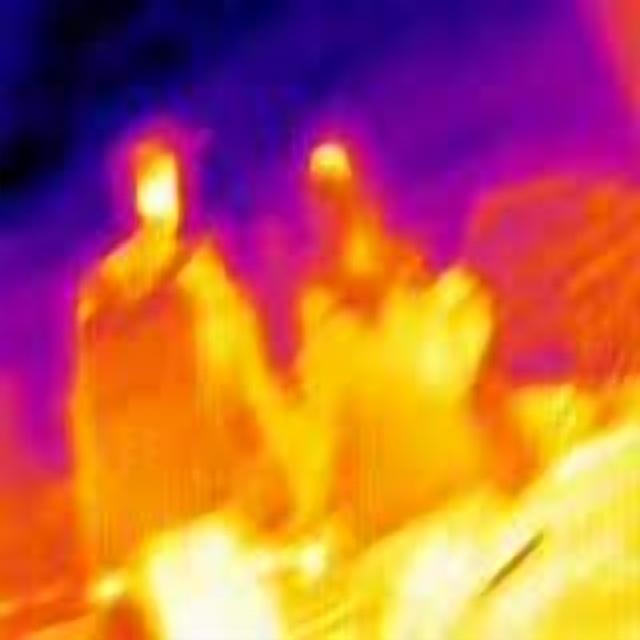
Detected objects:
label: person
label: person